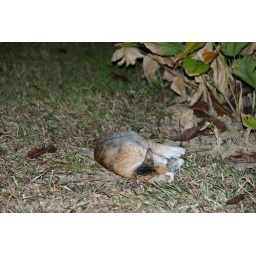
Happy cat in the grass